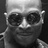
Emotion: happy